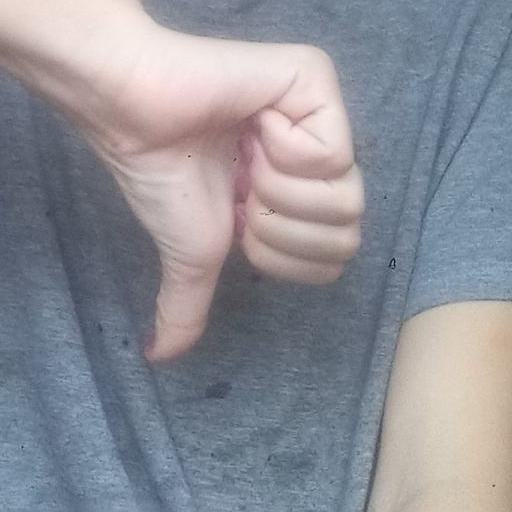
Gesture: dislike